San Salvatore in Lauro

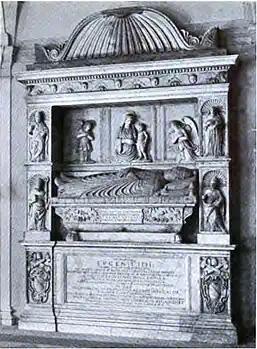
The tomb of Pope Eugene IVtransferred from S. Peter's

San Salvatore in Lauro is a Catholic church in central Rome, Italy. It is located on a piazza of the same name in the rione Ponte. It stands on Via Vecchiarelli, just south of the Lungotevere Tor di Nona and north of via dei Coronari. It is the "national church" of the "marchigiani", the inhabitants of the Marche region of Italy (the population of each of Italy's regions was counted as a "nation" before Italian unification). The current protector of this "titulus" is Cardinal-Deacon Angelo Comastri.